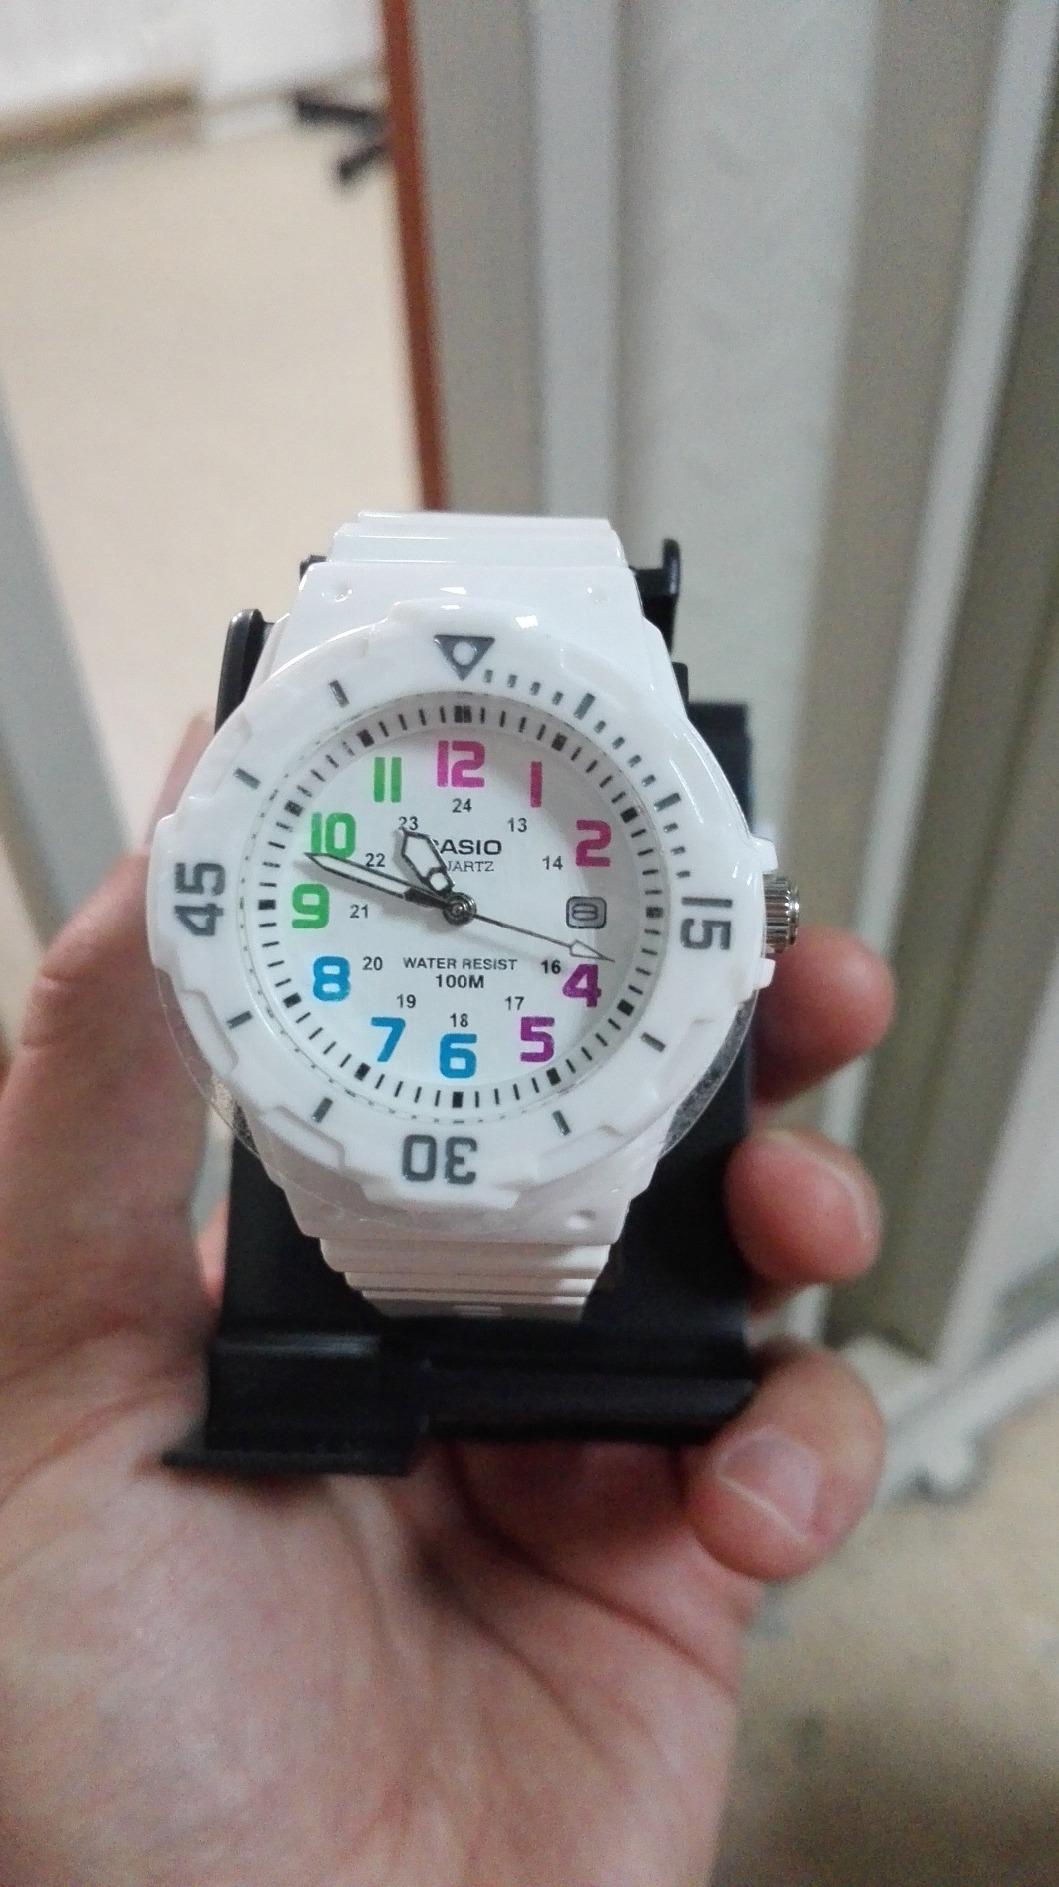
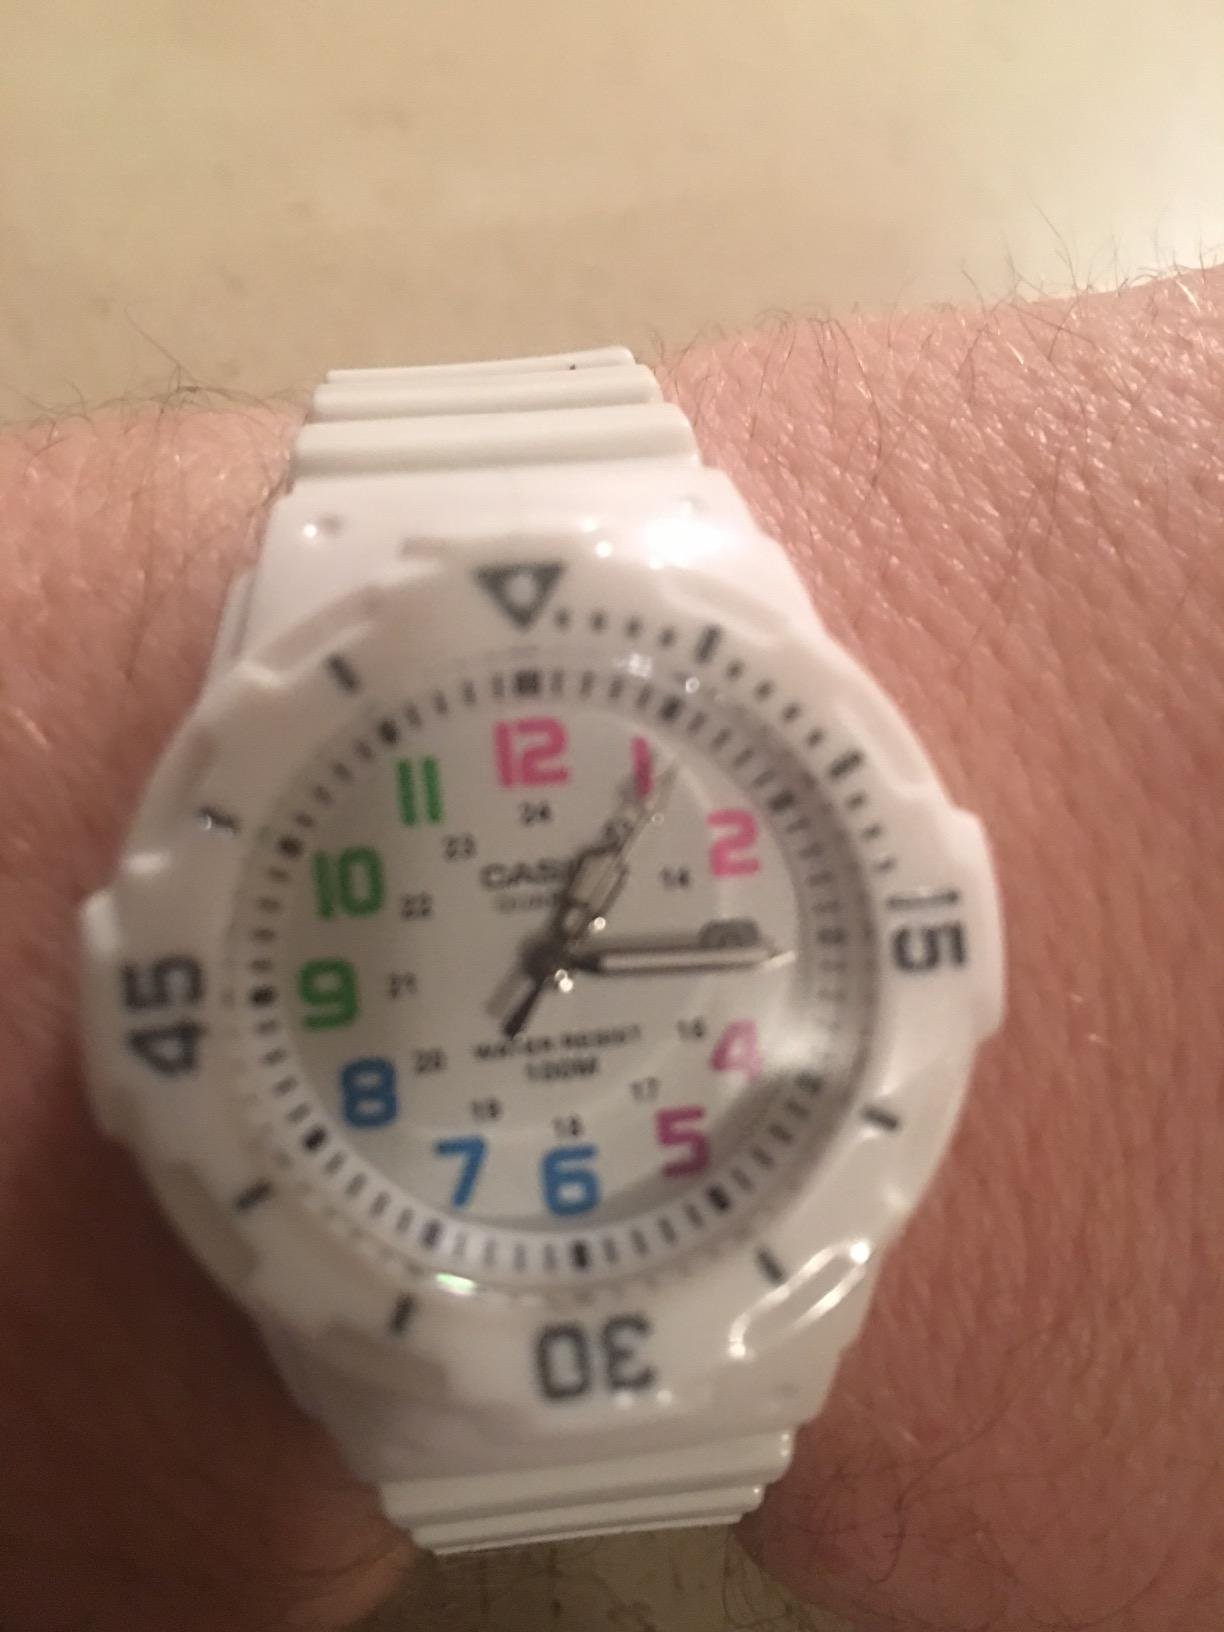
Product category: accessories_watch
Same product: yes